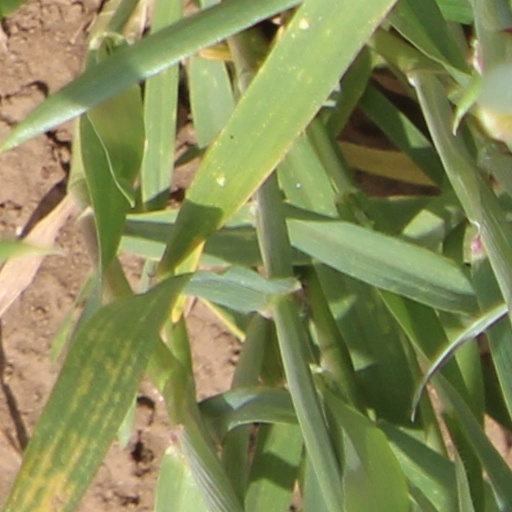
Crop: wheat